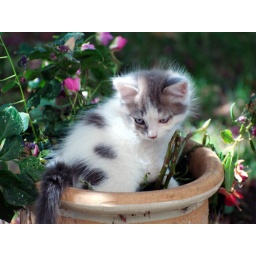
Kitten in flower pot 2007-09-01_030